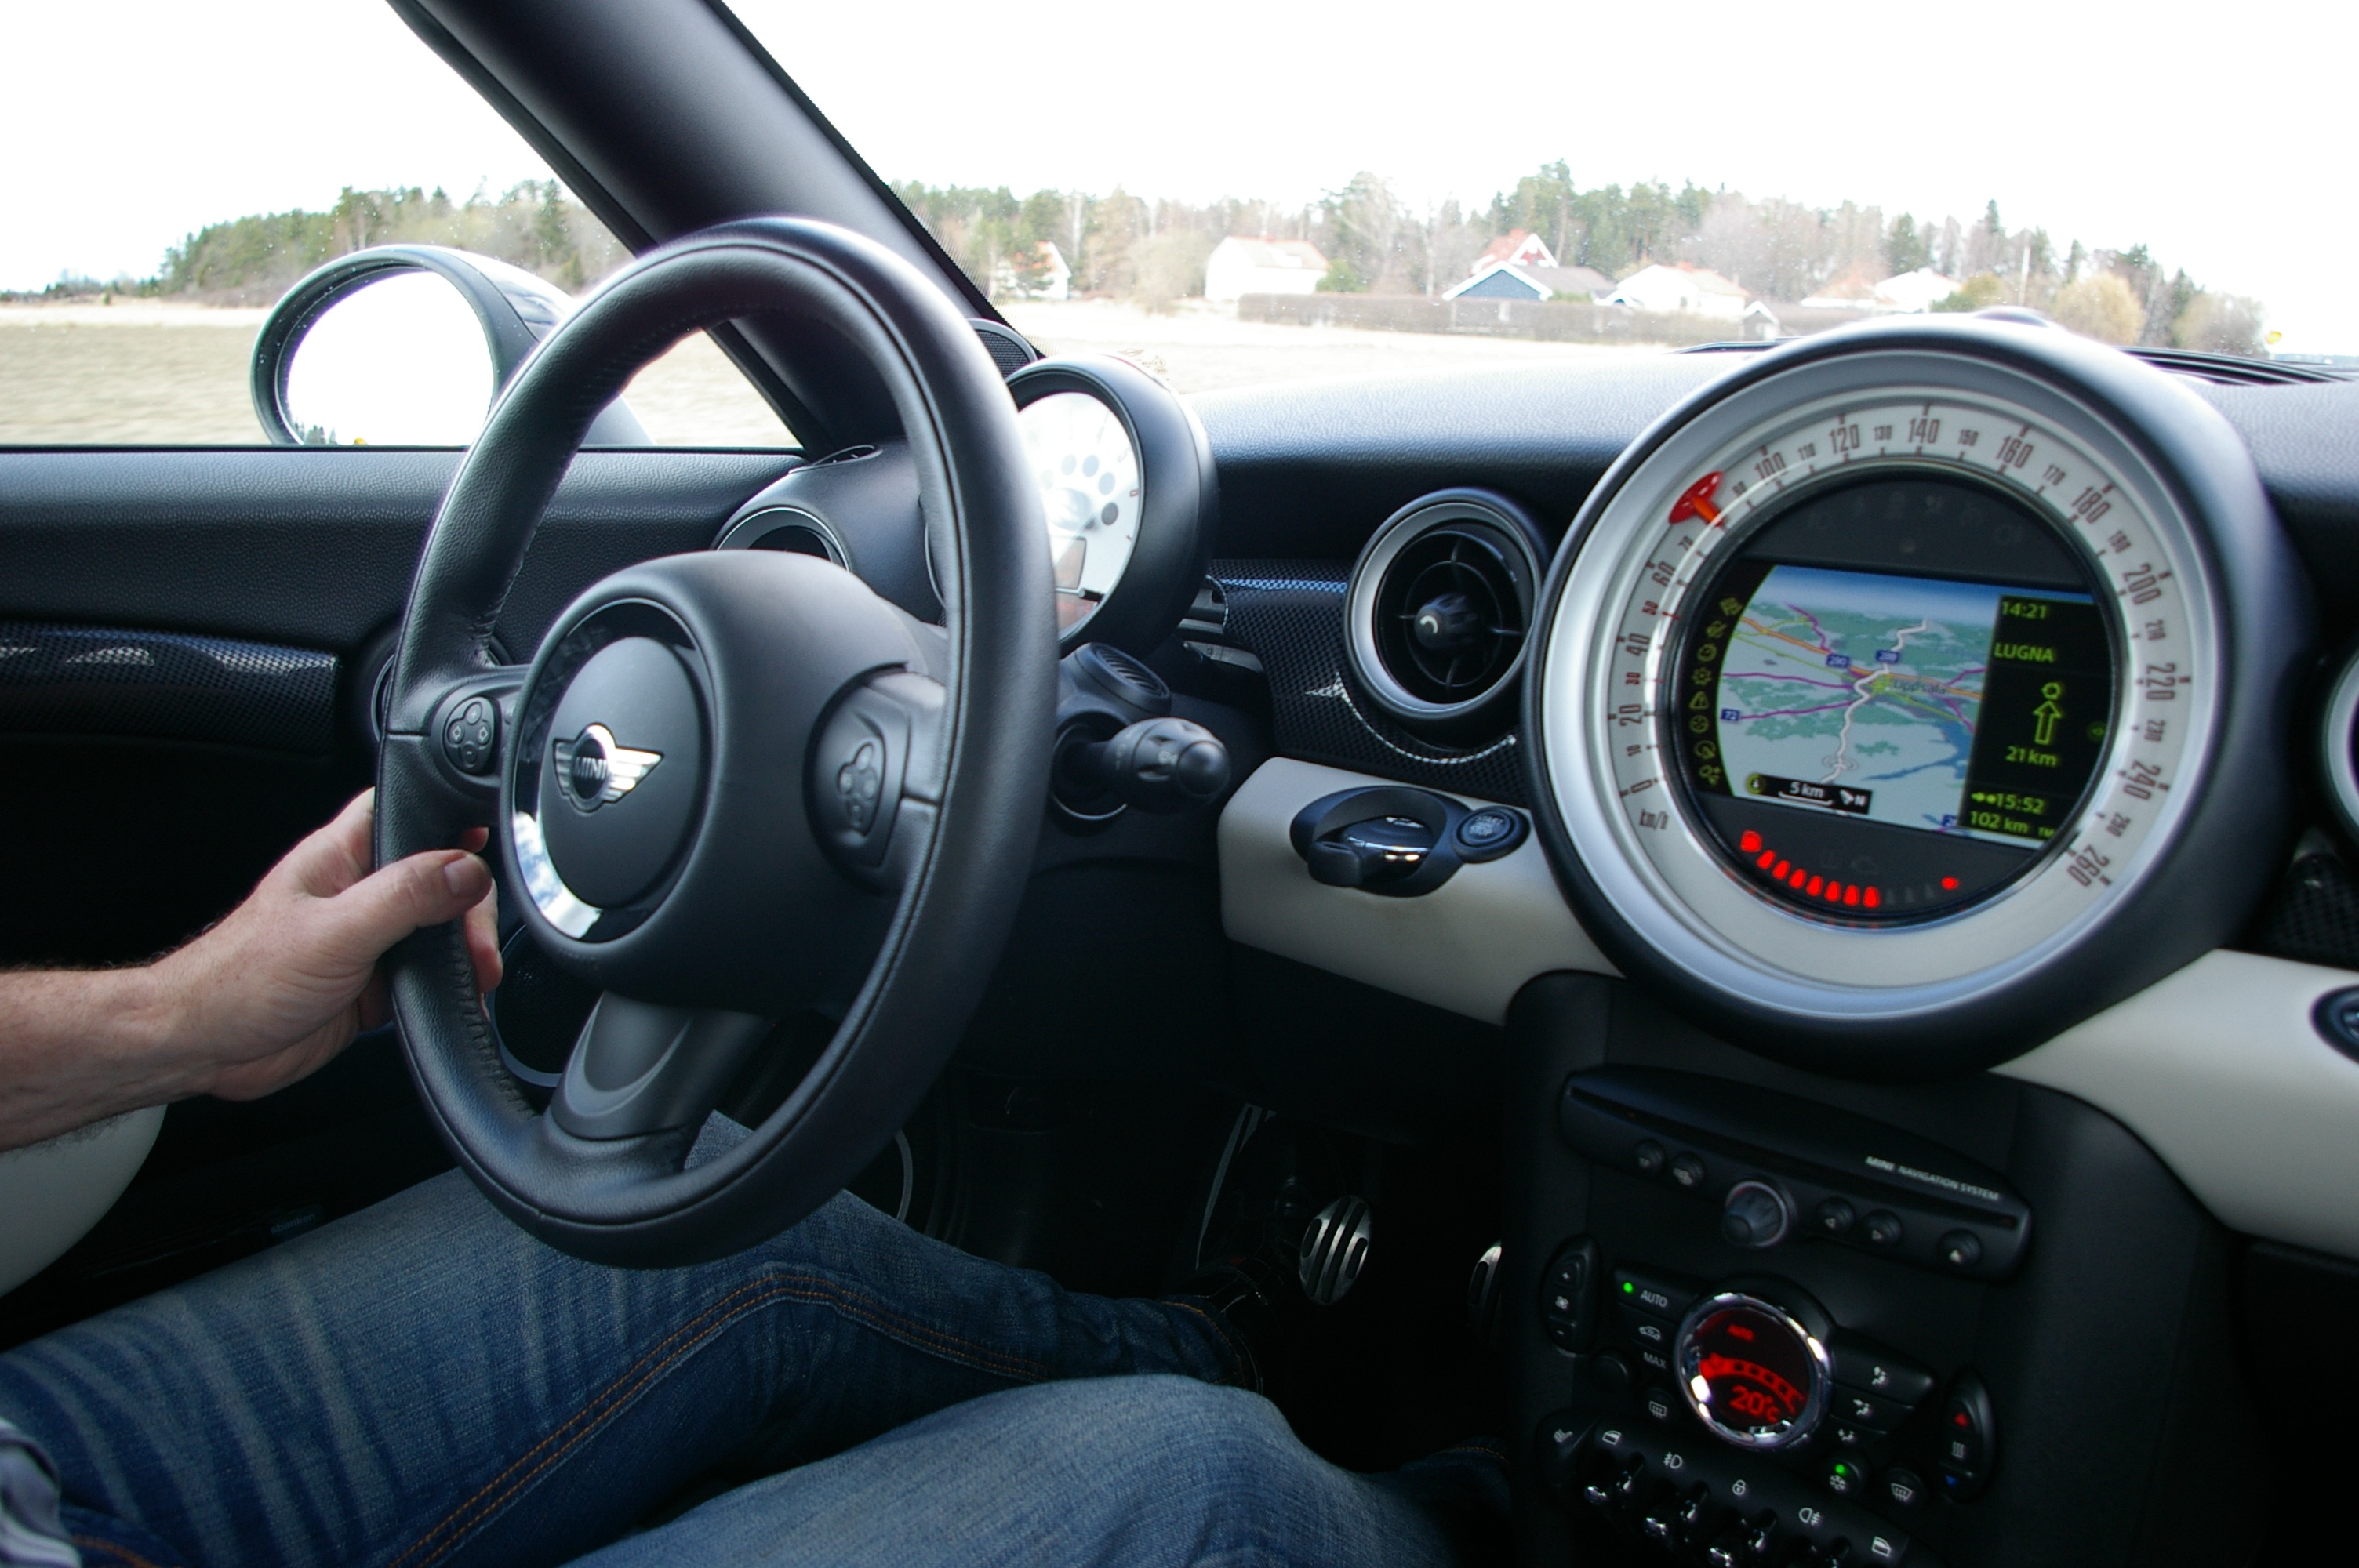
car, wheel, vehicle, steering wheel, mini cooper, cooper, mini, driver, short, sliding, act, city car, land vehicle, driving pleasure, automobile make, automotive exterior, subcompact car, compact sport utility vehicle, mini e